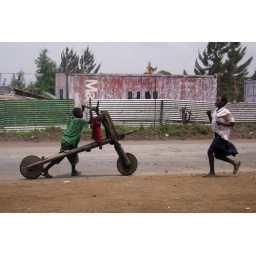
boy wheels a chikudu past the huge UN military base in goma.